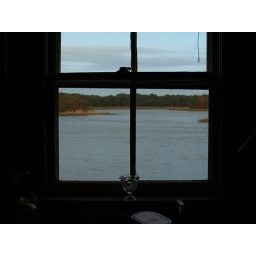
The view from the window over the kitchen sink at the cottage.